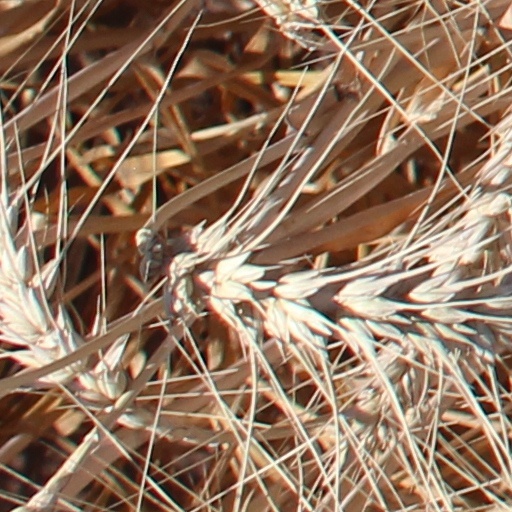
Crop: wheat